Honorary male

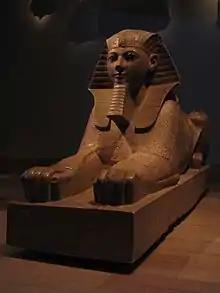
Queen Hatshepsut of Egypt ruled as full pharaoh 1479–58 BC.

An honorary male or honorary man is a woman who is accorded the status of a man without disrupting the patriarchal status quo. Such women can take on roles typically associated with men (such as being a monarch), but they may not substantially alter gender norms for the rest of their society. Examples include Queen Hatshepsut (ancient Egypt), Queen Elizabeth I (16th century England), and Margaret Thatcher (20th century Britain).